Supreme Macedonian-Adrianople Committee

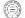
A seal of the organization

The Supreme Macedonian-Adrianople Committee (SMAC),, also known as the Supreme Macedonian Committee (SMC), was a Bulgarian paramilitary and political organization, active in Bulgaria as well as in Macedonia and Adrianople regions of the Ottoman Empire. It was based in Sofia from 1895 to 1905. This committee was the governing body of the Macedonian-Adrianopolitan refugees' societies in the country and of the corresponding fraternities. The main purpose of the Committee was the political autonomy of Macedonia and Adrianople regions, with their subsequent unification with Bulgaria. This was to be achieved through establishment of set of committees in Bulgaria, their arming and preparing for military intervention.